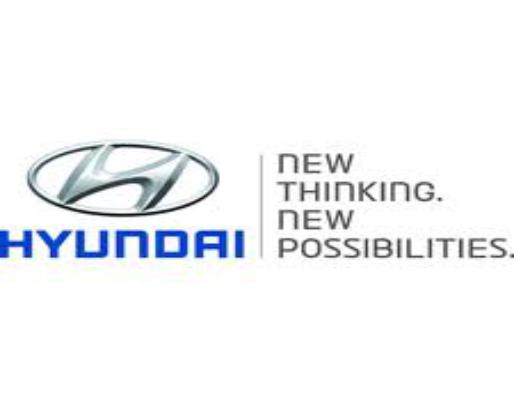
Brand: Hyundai-1
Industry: Transportation